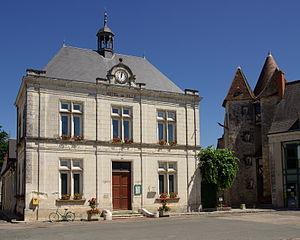
L'hotel de ville de Mézières-en-Brenne
Mézières-en-Brenne est une commune française située dans le département de l'Indre, en région Centre-Val de Loire.